Penthouse (magazine)

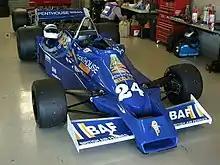
A Hesketh 308E in 1977's "Penthouse Rizla Racing" livery

"Penthouse" sponsors the "1X" car of driver Randy Hannagan in the World of Outlaws sprint car series. The magazine previously sponsored cars in the Formula One circuit from the late 1970s to the early 1980s. Teams included Hesketh Racing and RAM Racing.